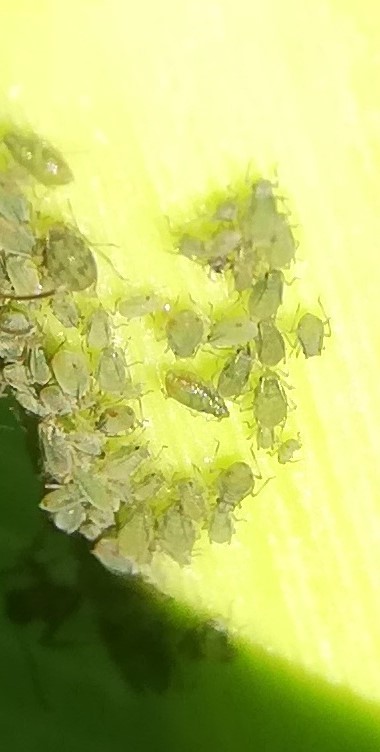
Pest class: bird_cherry_oat_aphid